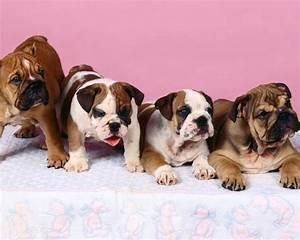
dog